Sara Khan (actress, born 1985)

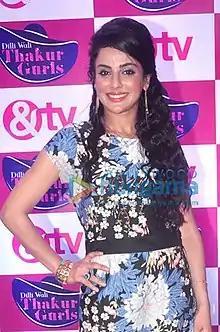
Khan at the launch of "Dilli Wali Thakur Gurls" in 2015

As a mind coach, she mainly focusses on training towards mental well-being and self-empowerment. As an actress, Khan is best known for her role as Alka Tiwari in STAR One's serial "Dhoondh Legi Manzil Humein" and host in "Kahi Suni" travel show of epic channel and "Love Ka Hai Intezaar" as Maharani Vijayalakshmi Ranawat. She's currently a contestant on the Indian reality show, "Bigg Boss 18". Sara Arfeen Khan stars as Mrigya/Iqra Hafeez in "Singham Again", which was released in theaters on November 1, 2024, coinciding with the Diwali festival.